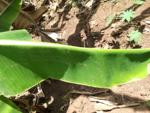
Label: healthy